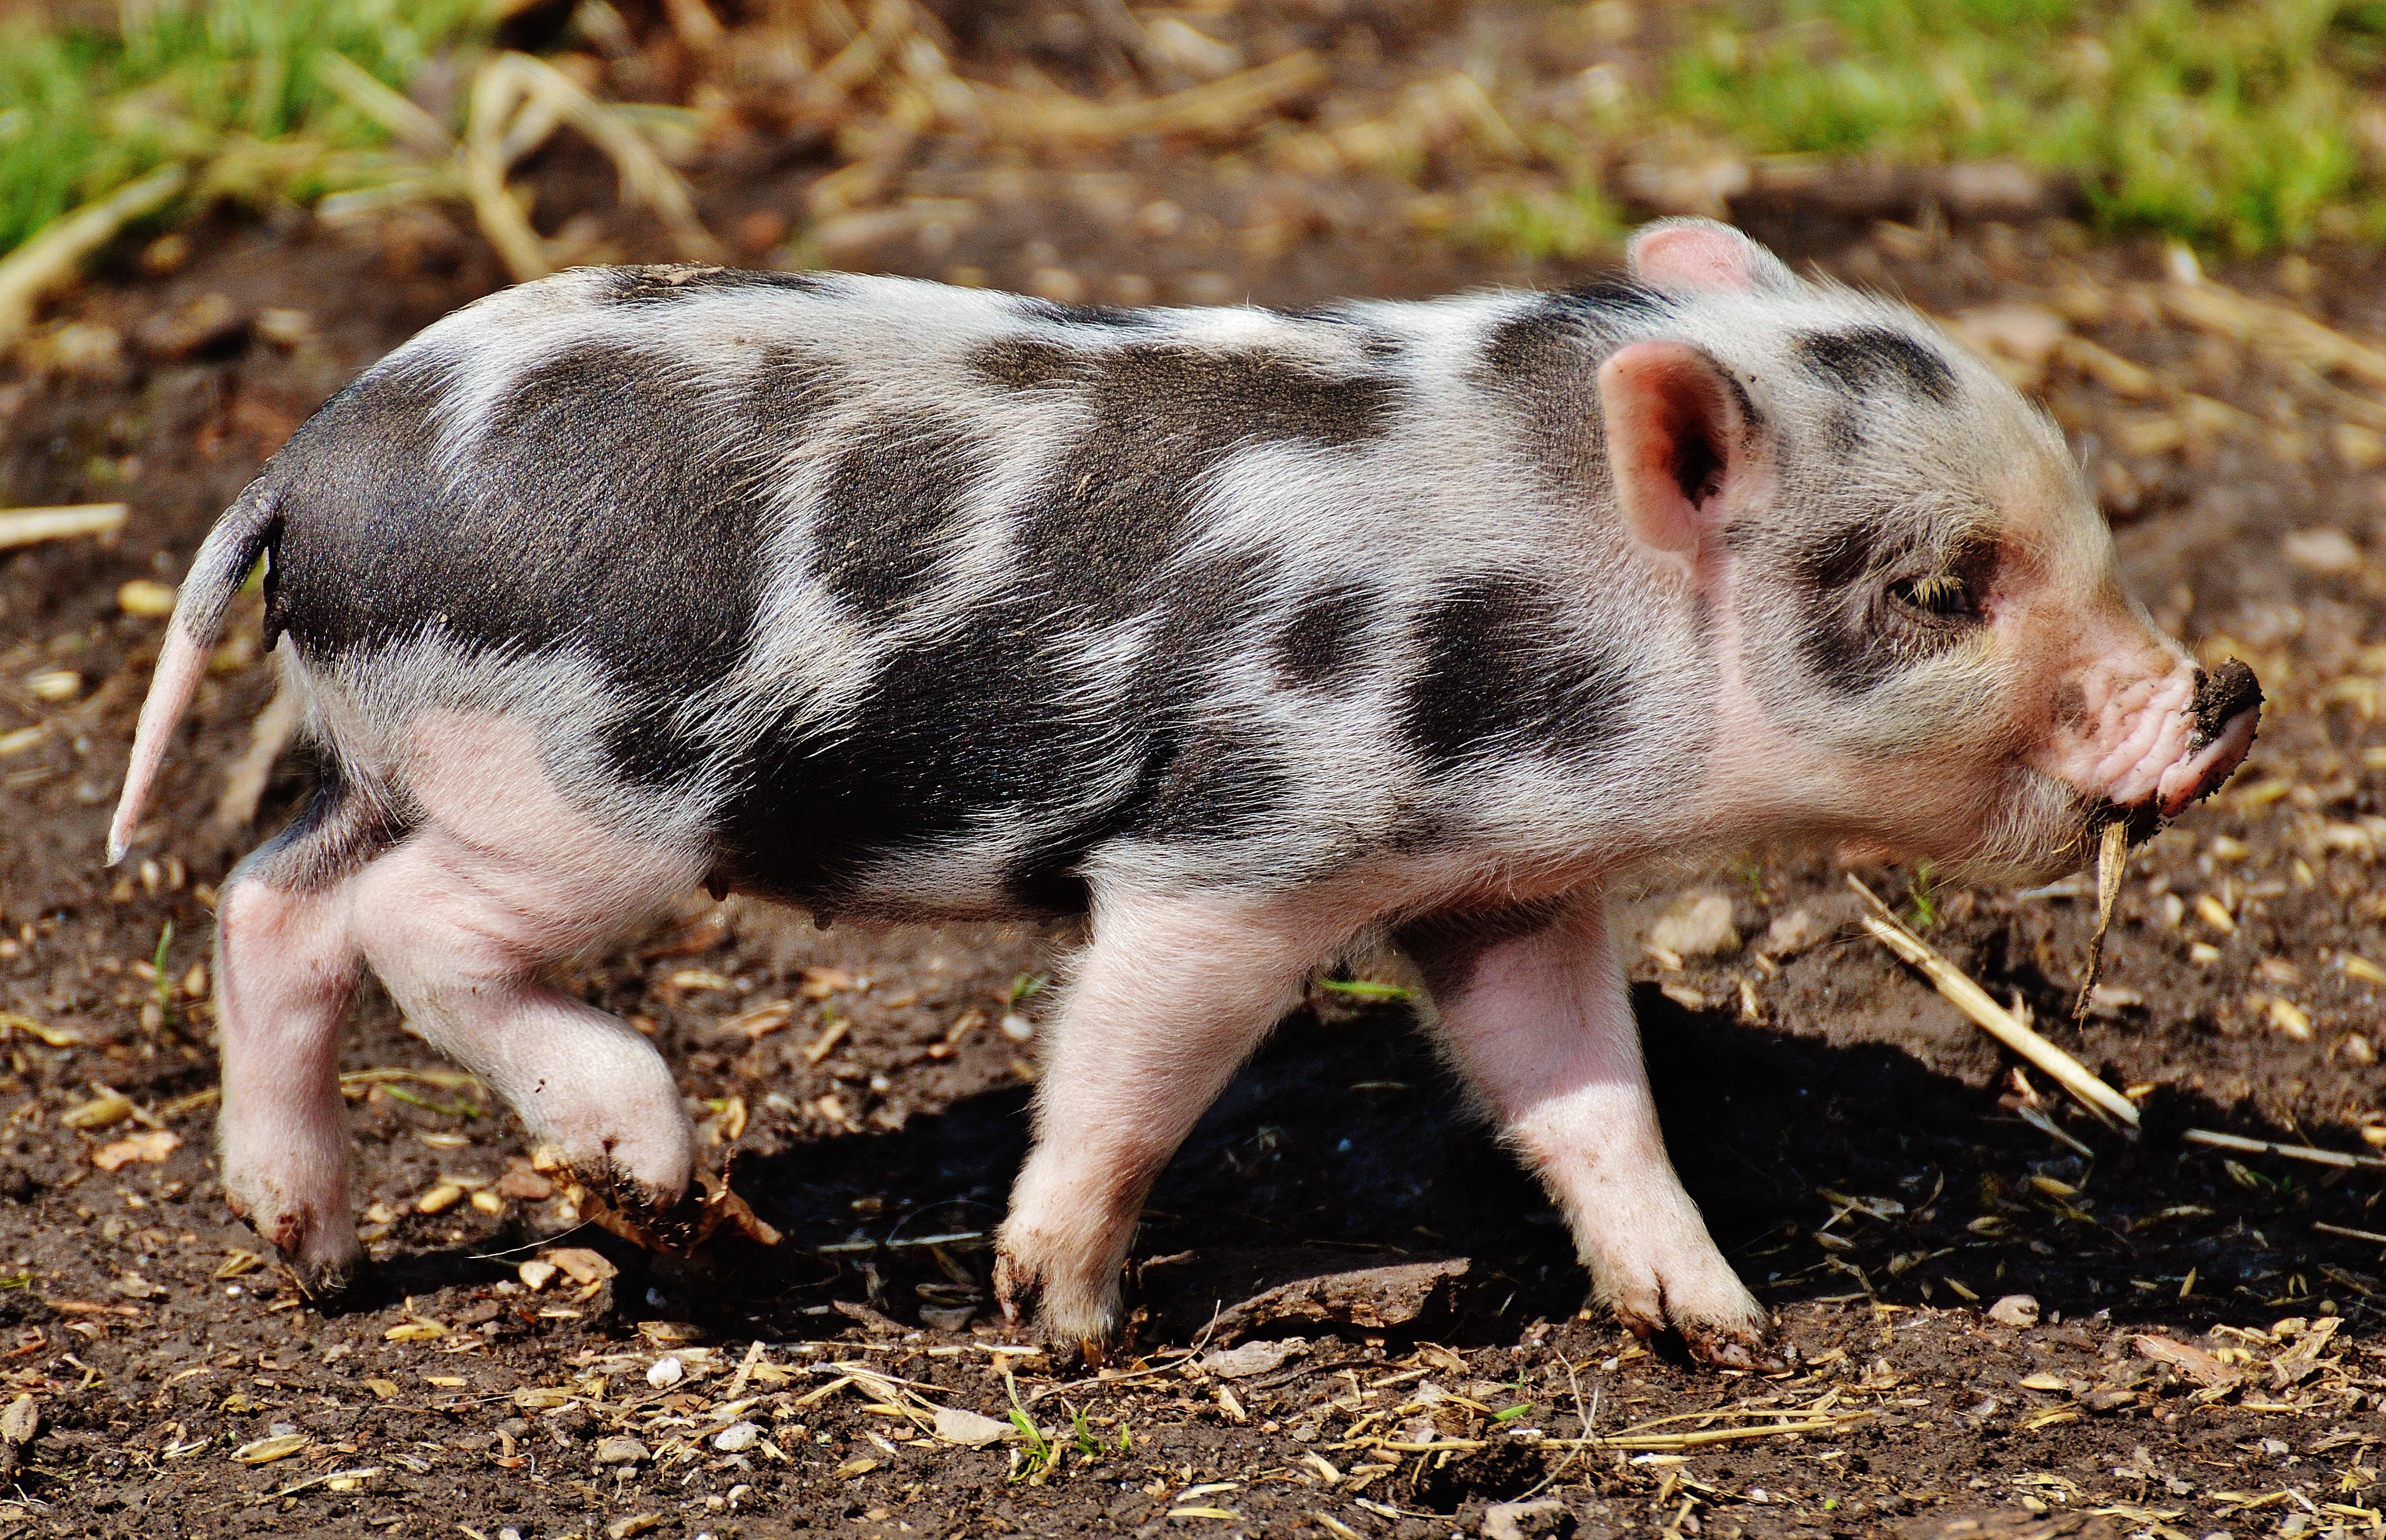
play, sweet, cute, wildlife, mammal, baby, fauna, piglet, snout, vertebrate, funny, mini, pig, wildpark poing, small pigs, domestic pig, pig like mammal